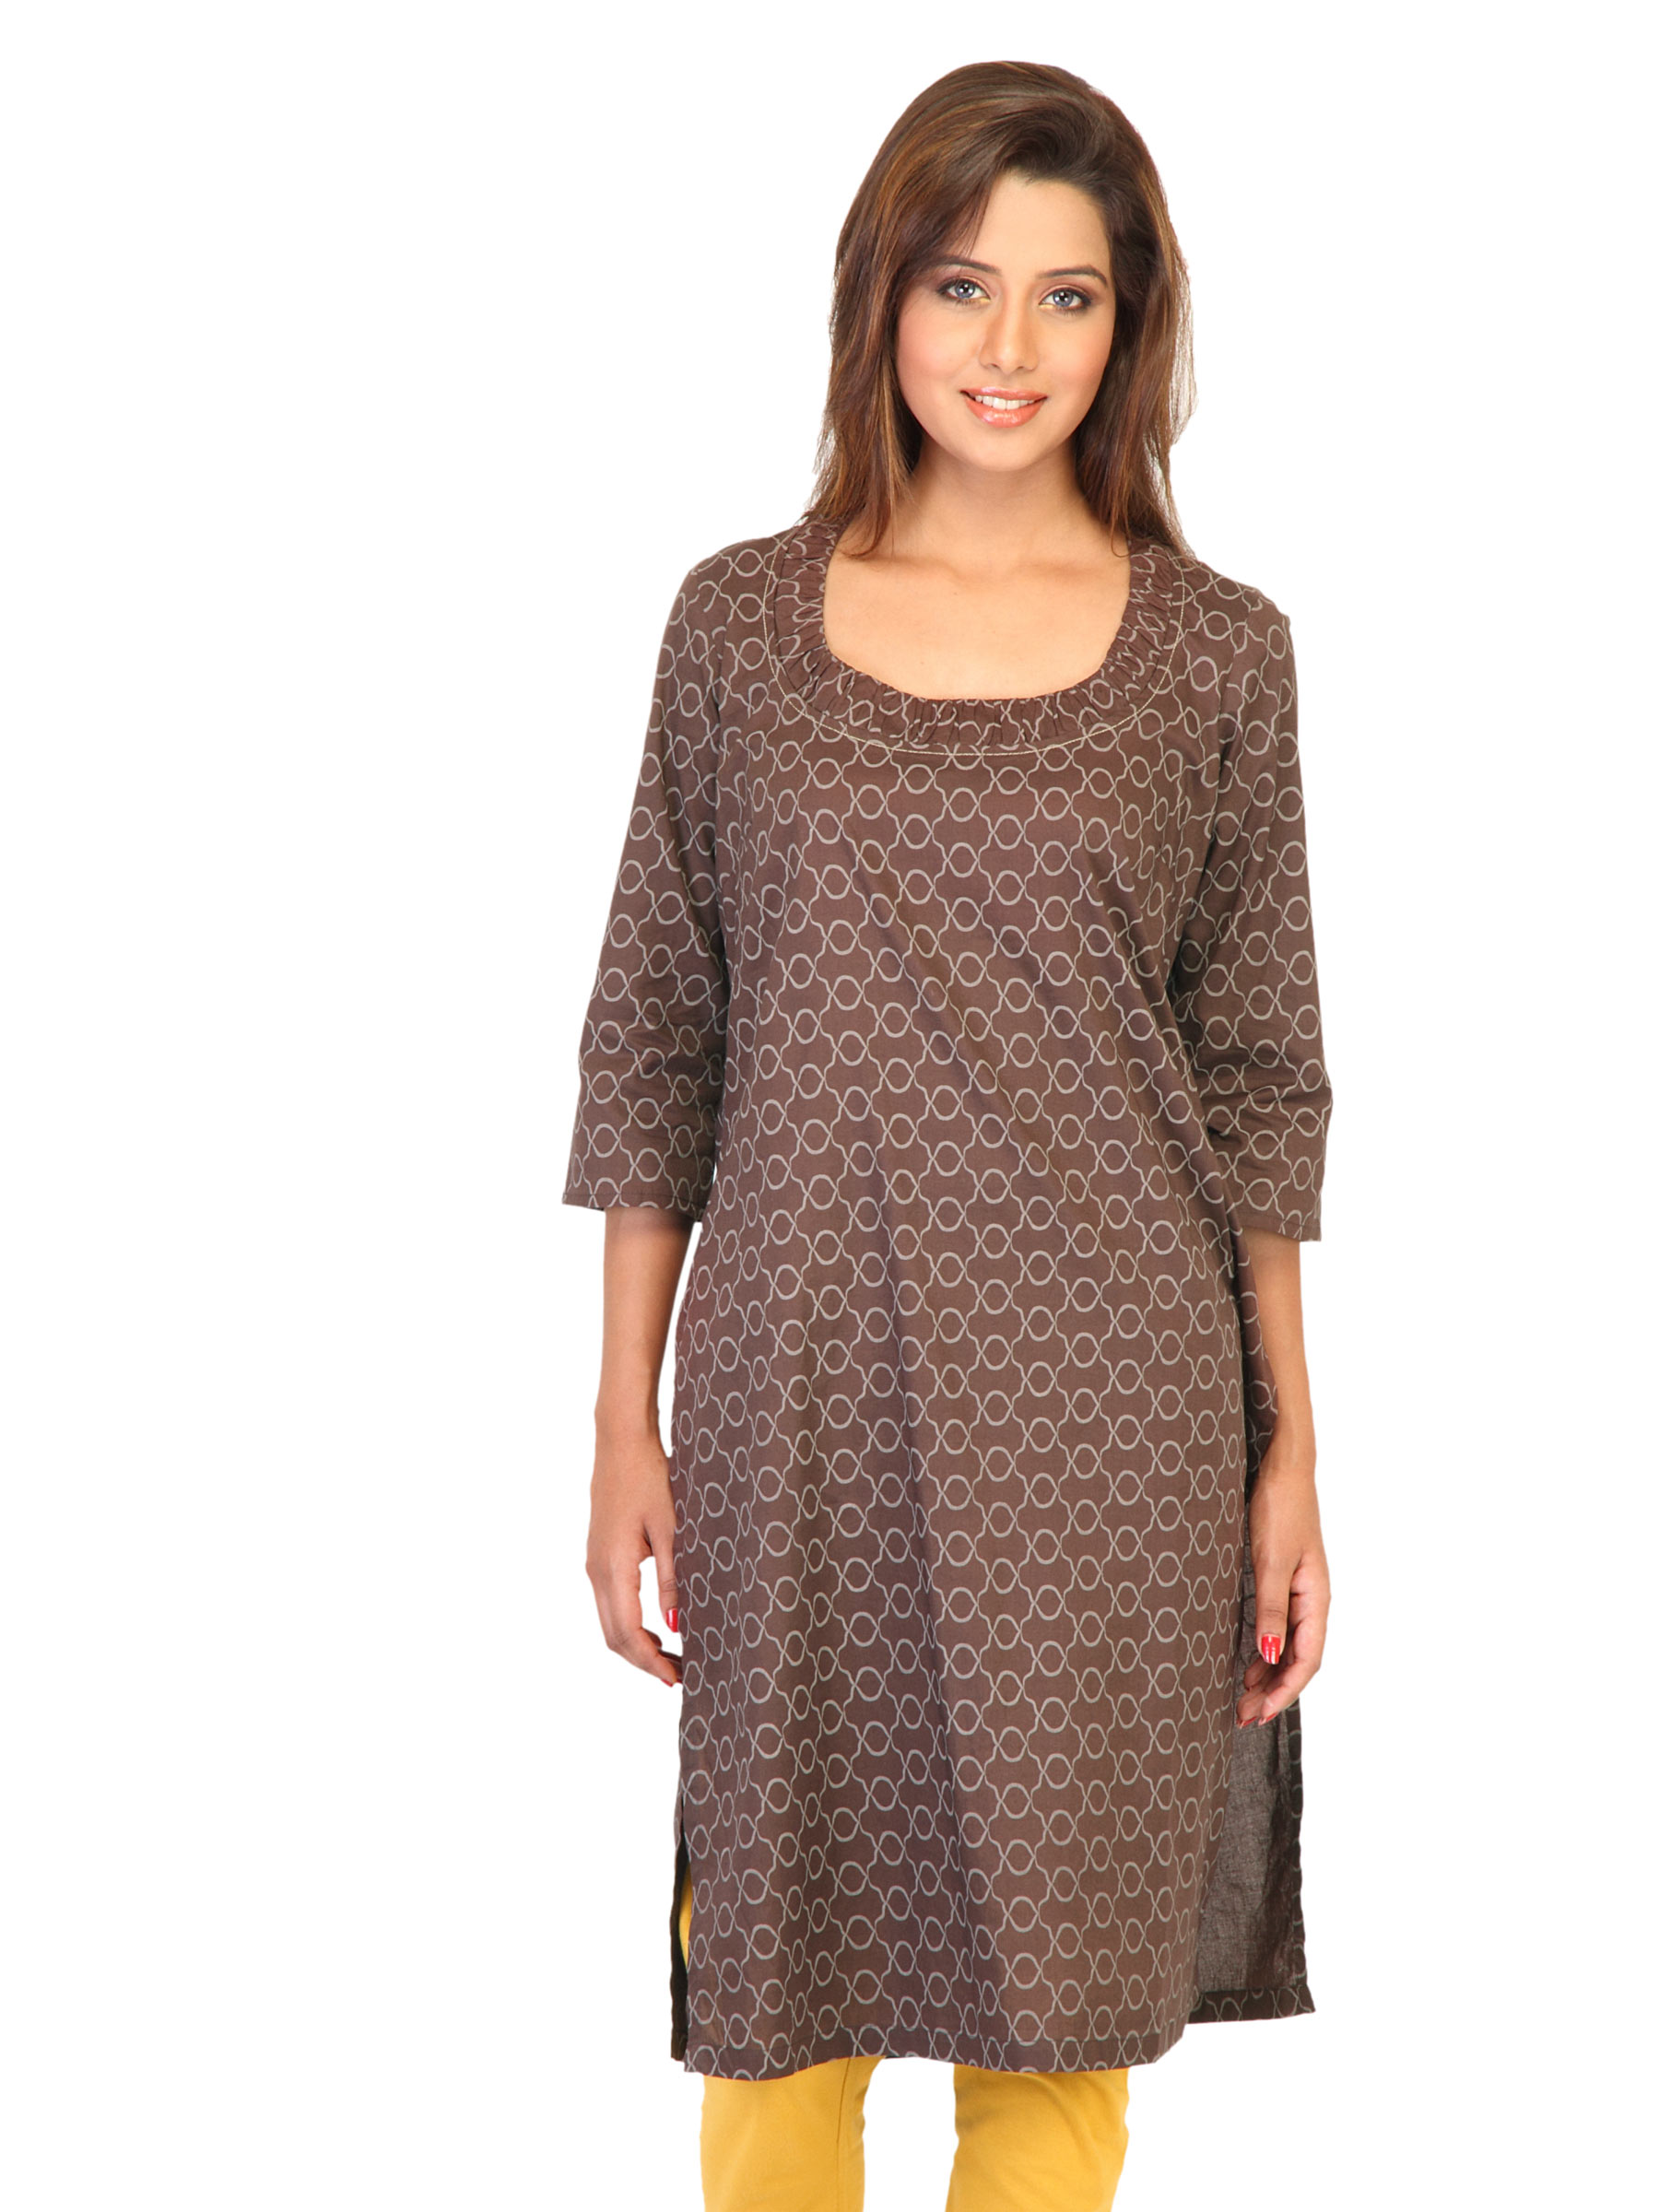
W Women Brown Printed Kurta
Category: Apparel / Topwear / Kurtas
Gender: Women
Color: Brown
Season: Fall 2011
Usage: Ethnic